Tomter

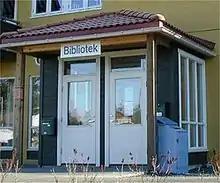
Picture of the library in Tomter

The village is the site of Tomter Church ("Tomter kirke"). The village has an elementary school, grocery store, pub, kiosk, museum, library, post office, pizza bakery and hairdresser. It also has a sports field with two football pitches, sports house and eight ski jumps.